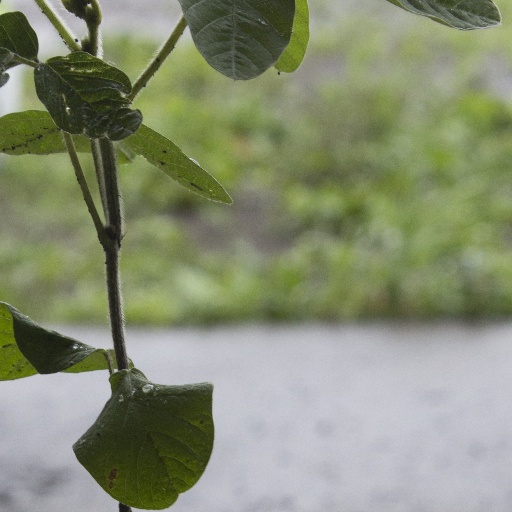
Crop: soybean